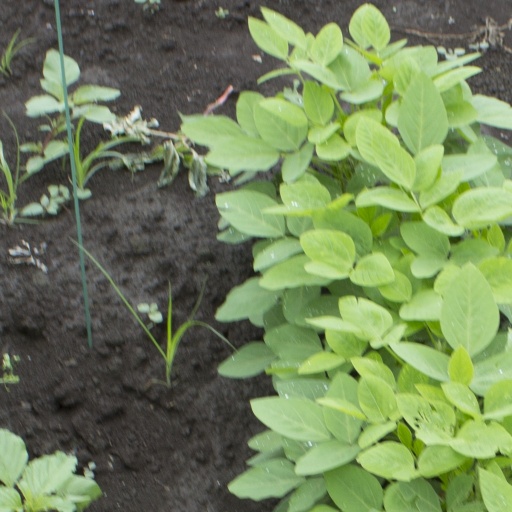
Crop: soybean